Temple architecture (LDS Church)

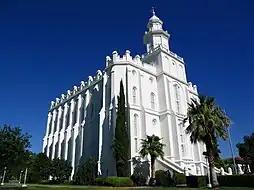
St. George Temple

The St. George Utah Temple (1), described as castellated neo-Gothic, and French Norman Revival styles. has three ordinance rooms and eighteen sealing rooms. It has a total floor space of .